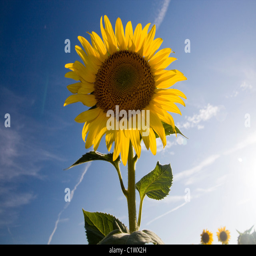
view of a large sunflower field on the region